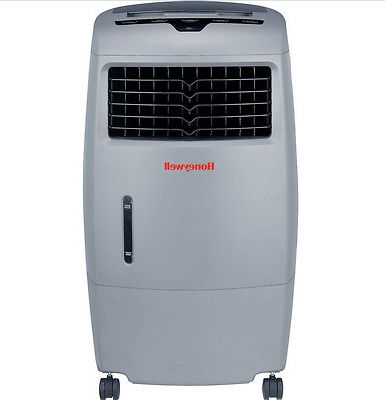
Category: fan